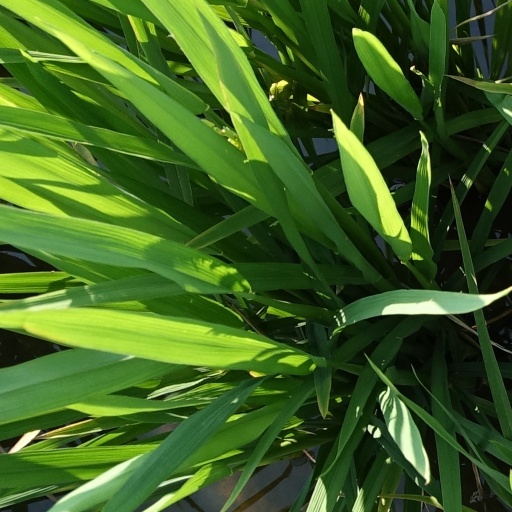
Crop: rice